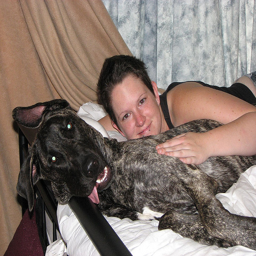
A woman laying in bed with a large gray dog.
A woman laying on a bed with a dog
A woman smiles as she lays with a happy dog.
A woman in bed petting a large dog.
A woman and dog lay next to each other on the bed.